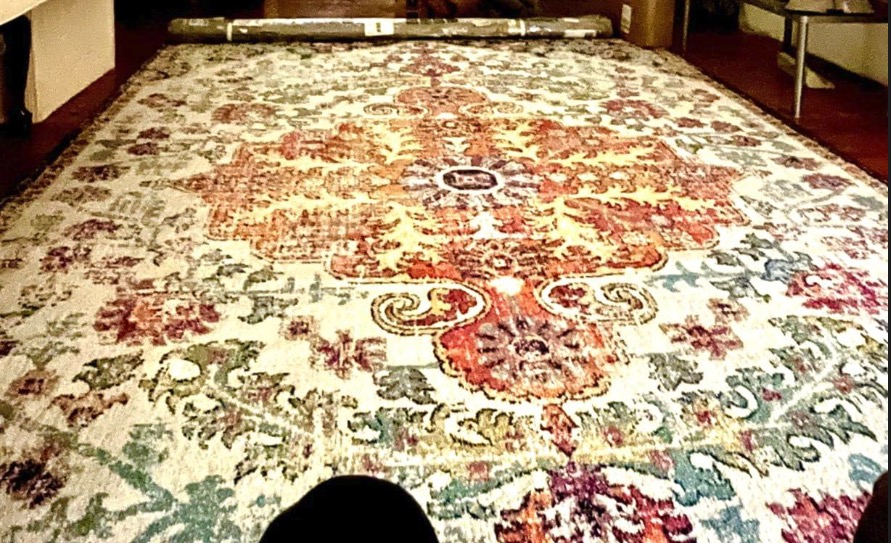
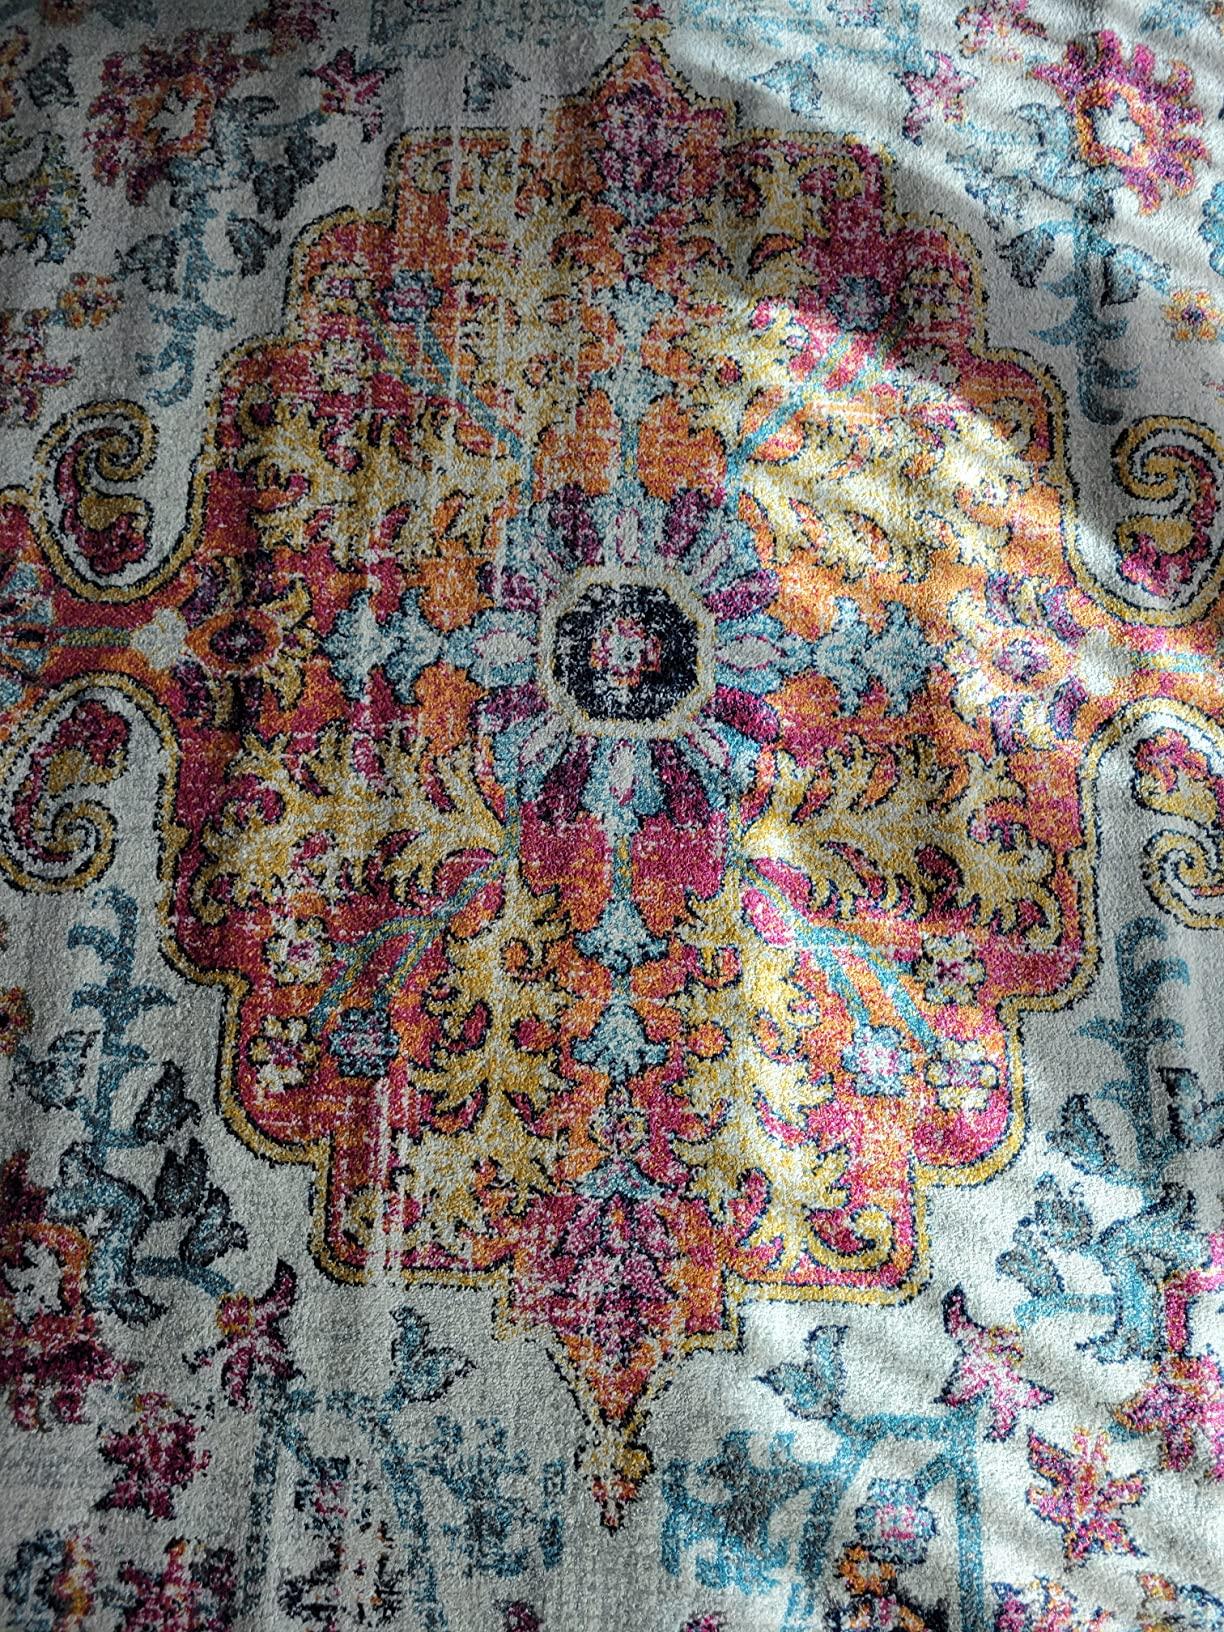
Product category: misc
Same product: yes